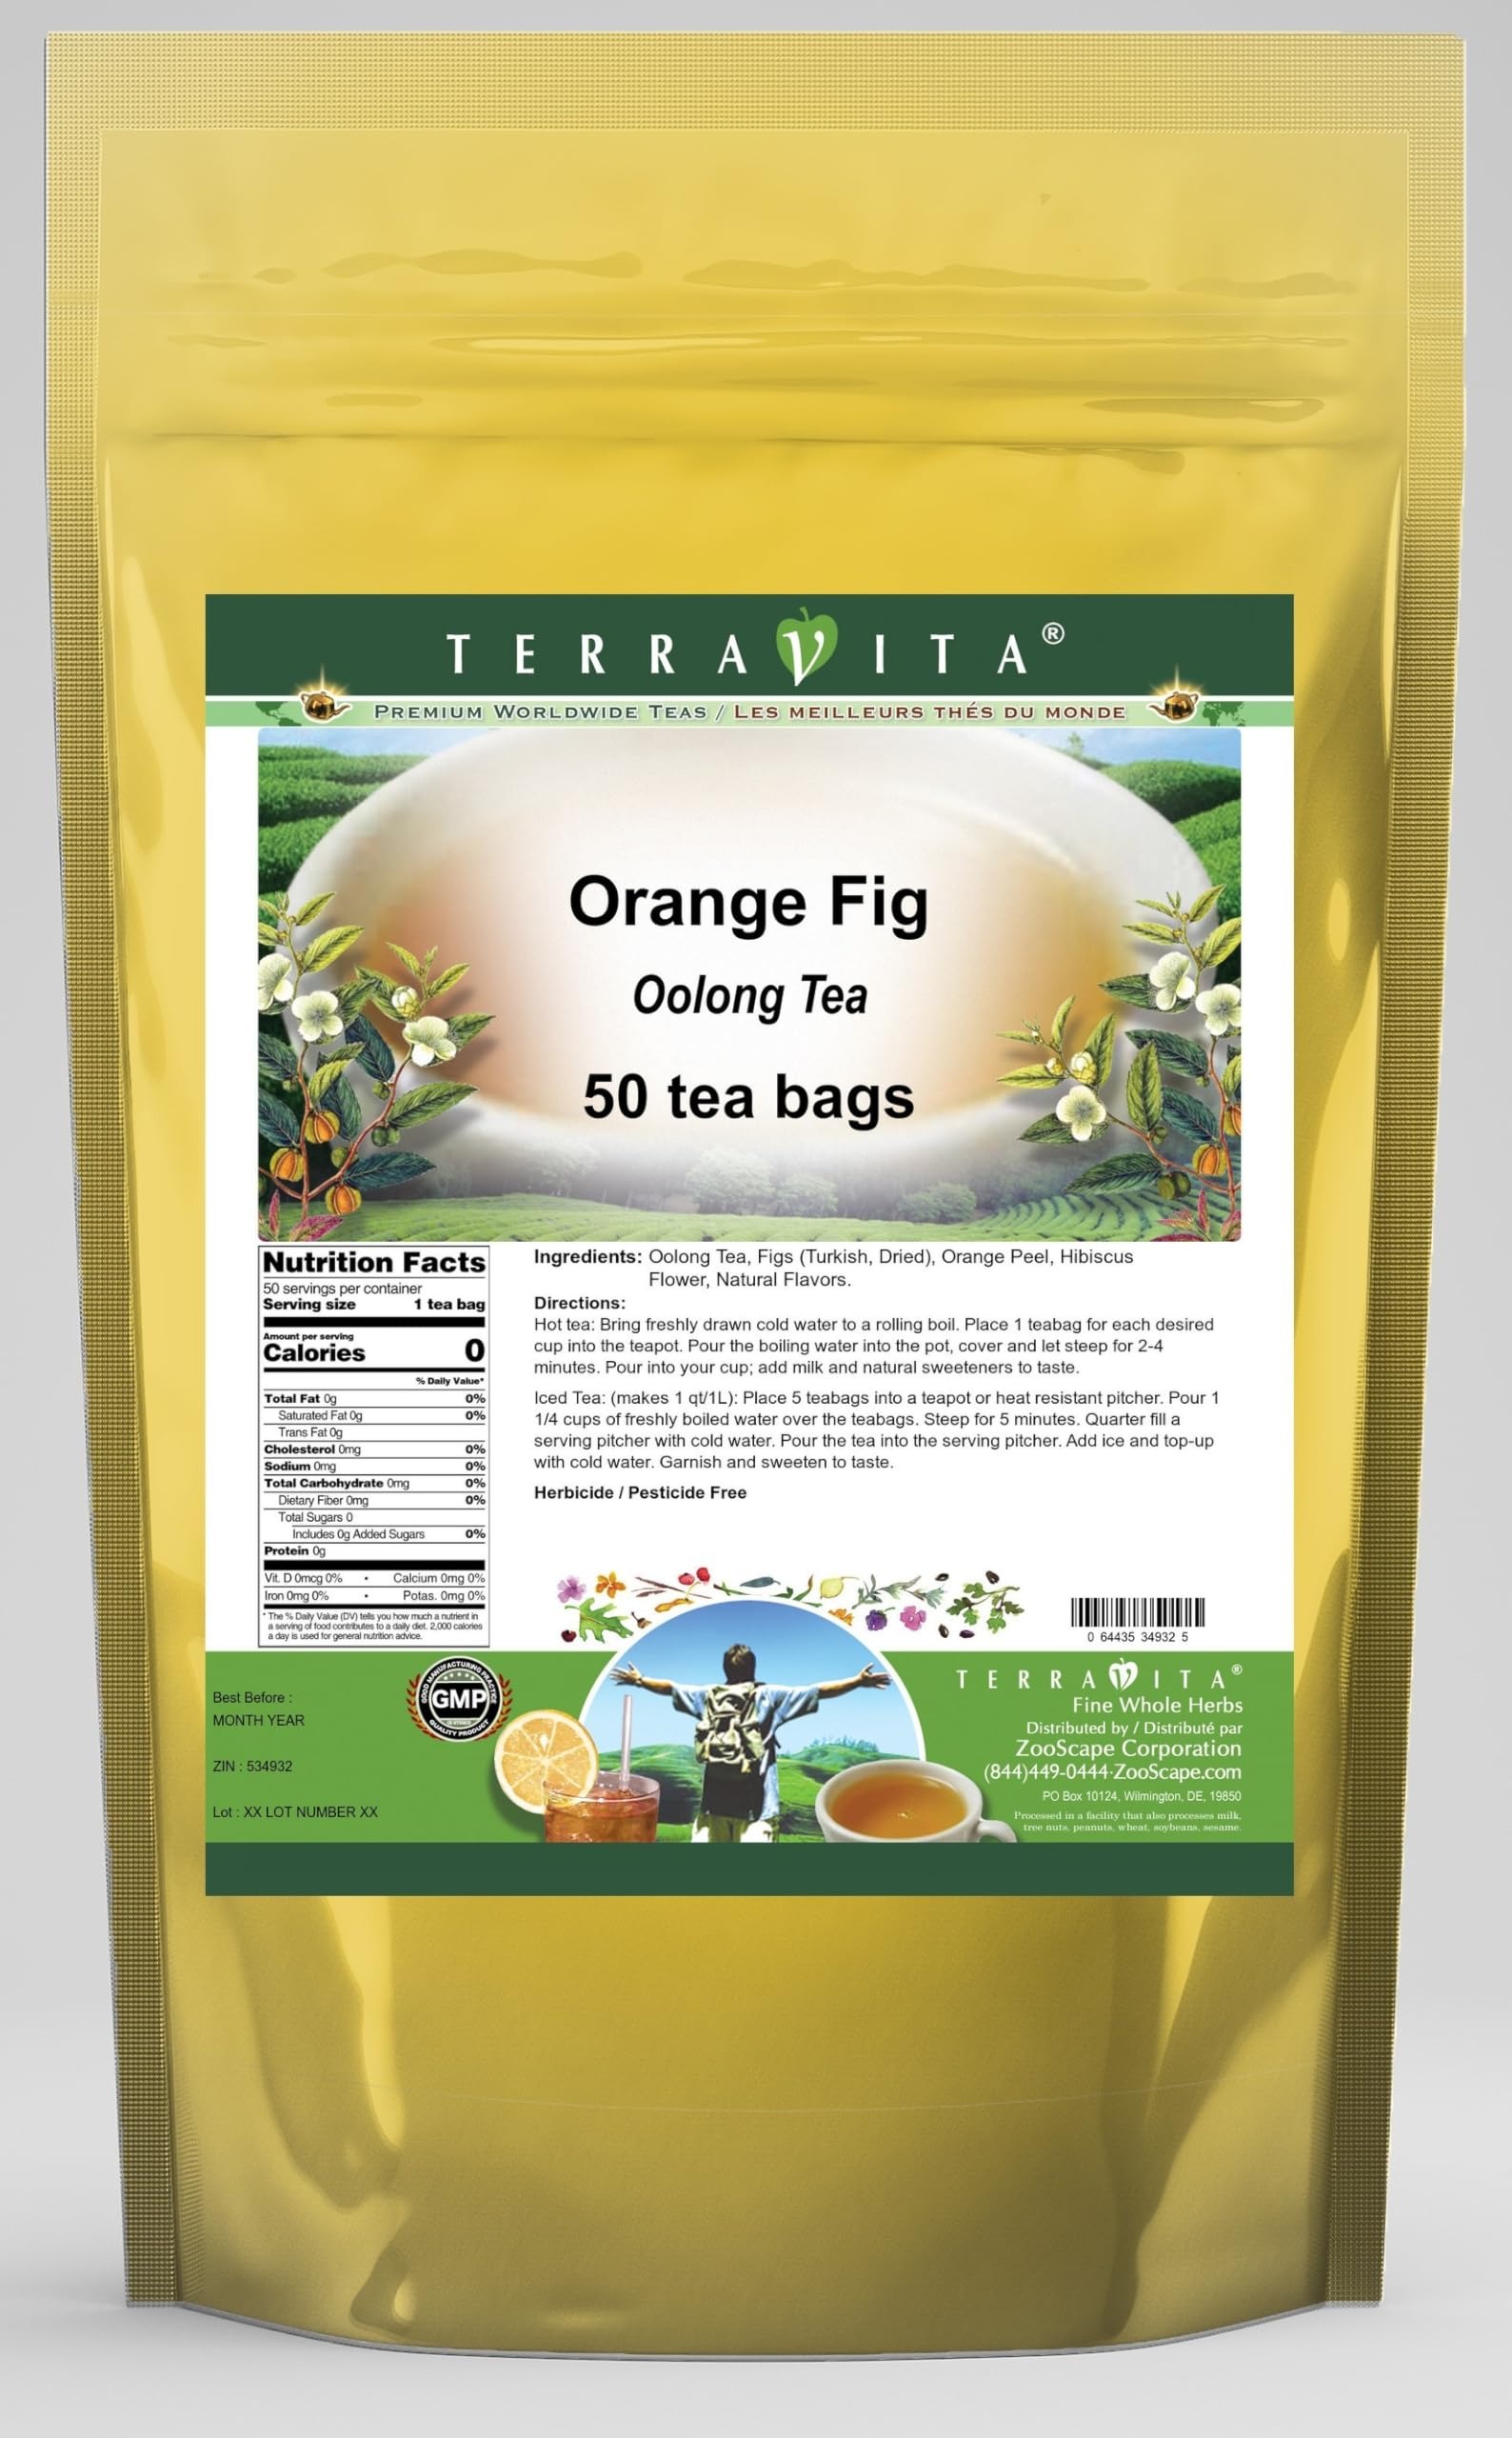
Item Name: Orange Fig Oolong Tea (50 tea bags, ZIN: 534932)
Bullet Point 1: Our Orange Fig Oolong Tea is a luxurious flavored Oolong tea with Figs, Orange Peel and Hibiscus Flower that you can enjoy hot or cold! The Orange Fig flavor and aroma is wonderful! - Ingredients: Oolong tea, Figs, Orange Peel, Hibiscus Flower and Natural Orange Fig Flavor.
Bullet Point 2: No fillers.
Bullet Point 3: Manufacturer: TerraVita
Bullet Point 4: Size: 50 tea bags
Bullet Point 5: Oolong Tea Bags - Packed in a convenient upright pouch!
Product Description: Our Orange Fig Oolong Tea is a luxurious flavored Oolong tea with Figs, Orange Peel and Hibiscus Flower that you can enjoy hot or cold! The Orange Fig flavor and aroma is wonderful! - Ingredients: Oolong tea, Figs, Orange Peel, Hibiscus Flower and Natural Orange Fig Flavor. - Hot tea brewing method: Bring freshly drawn cold water to a rolling boil. Place 1 teabag for each desired cup into the teapot. Pour the boiling water into the pot, cover and let steep for 2-4 minutes. Pour into your cup; add milk and natural sweeteners to taste. - Iced tea brewing method: (to make 1 liter/quart): Place 5 teabags into a teapot or heat resistant pitcher. Pour 1 1/4 cups of freshly boiled water over the teabags. Steep for 5 minutes. Quarter fill a serving pitcher with cold water. Pour the tea into the serving pitcher. Add ice and top-up with cold water. Garnish and sweeten to taste. - TerraVita is an exclusive line of premium-quality, natural source products that use only the finest, purest and most potent ingredients found around the world. TerraVita is hallmarked by the highest possible standards of purity, potency, stability and freshness. All of our products are prepared with the highest elements of quality control, from raw materials through the entire manufacturing process, up to and including the moment that the bottles or bags are sealed for freshness and shipped out to you. Our highest possible standards are certified by independent laboratories and backed by our personal guarantee. - TerraVita exists to meet and ensure your family's health and wellness without the harmful effects of chemicals and health products. We strive to make all of our products affordable and reliable and are constantly searching the market to maintain our affordability and to look for new ways to serv
Value: 50.0
Unit: Count

Price: 20.08